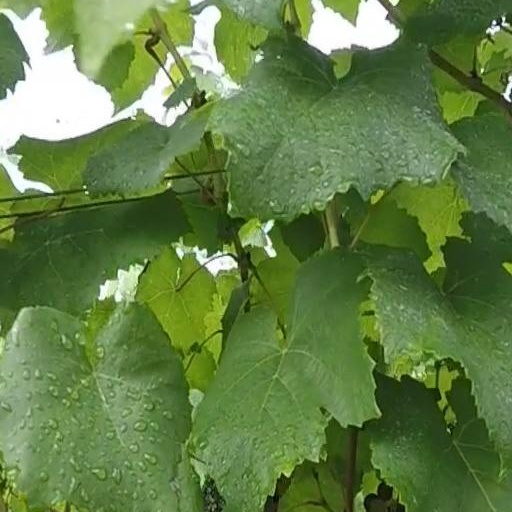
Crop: grape